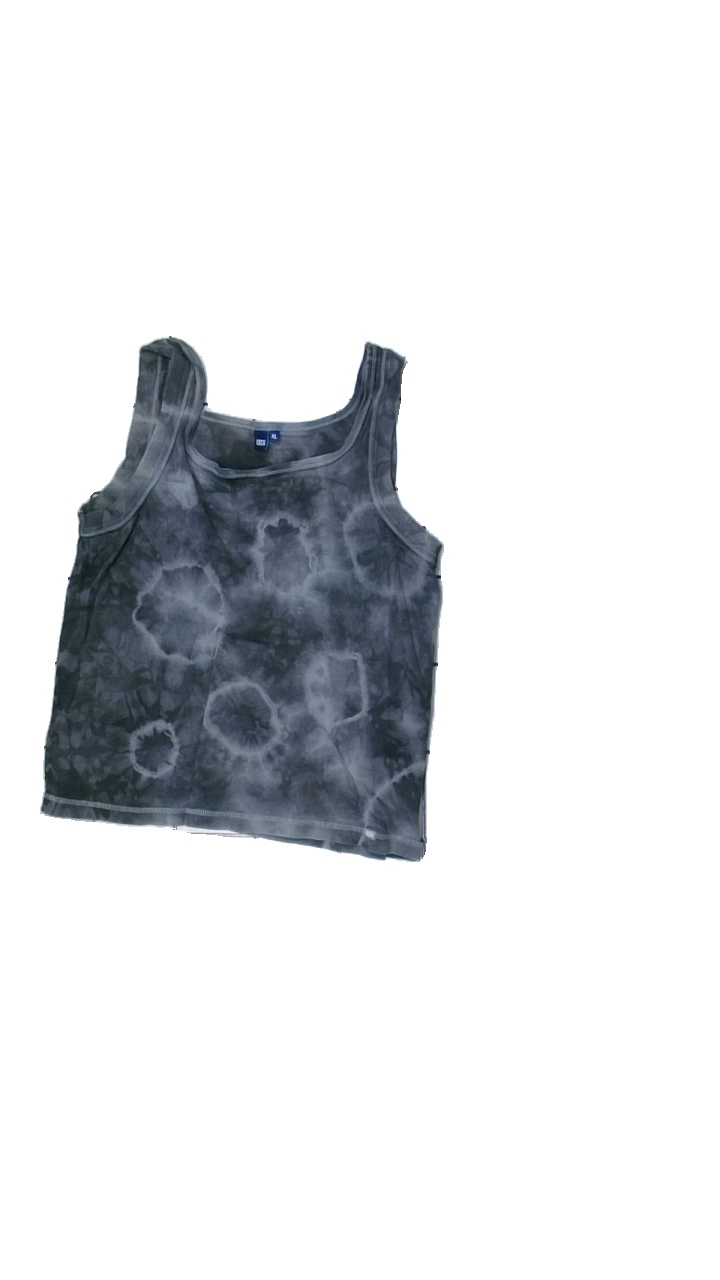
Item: Tank Top (Ladies)
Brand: Cecil
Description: grey printed tank top
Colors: Grey
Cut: Regular
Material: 100% Cotton
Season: All
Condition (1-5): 5
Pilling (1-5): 5
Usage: Reuse
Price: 50-100